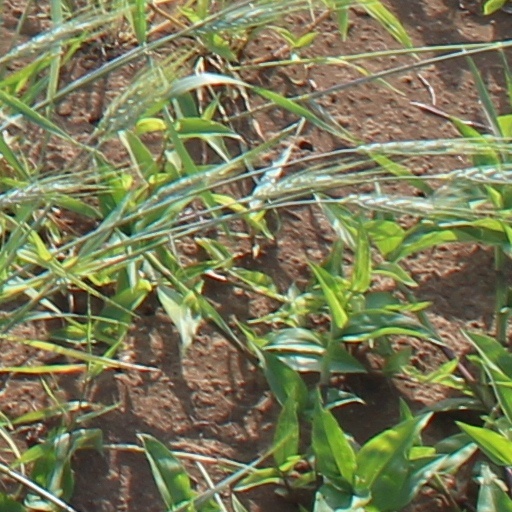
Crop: wheat